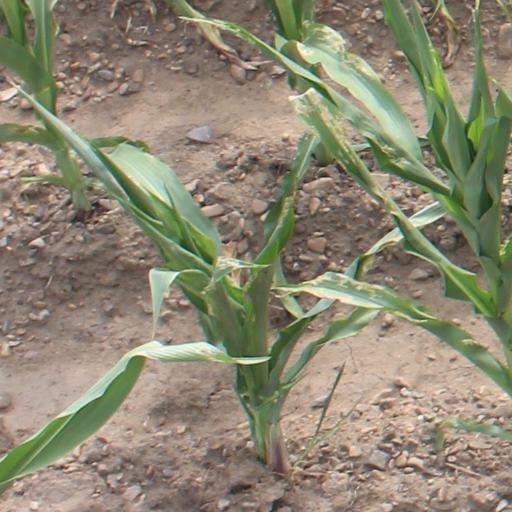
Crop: maize; corn